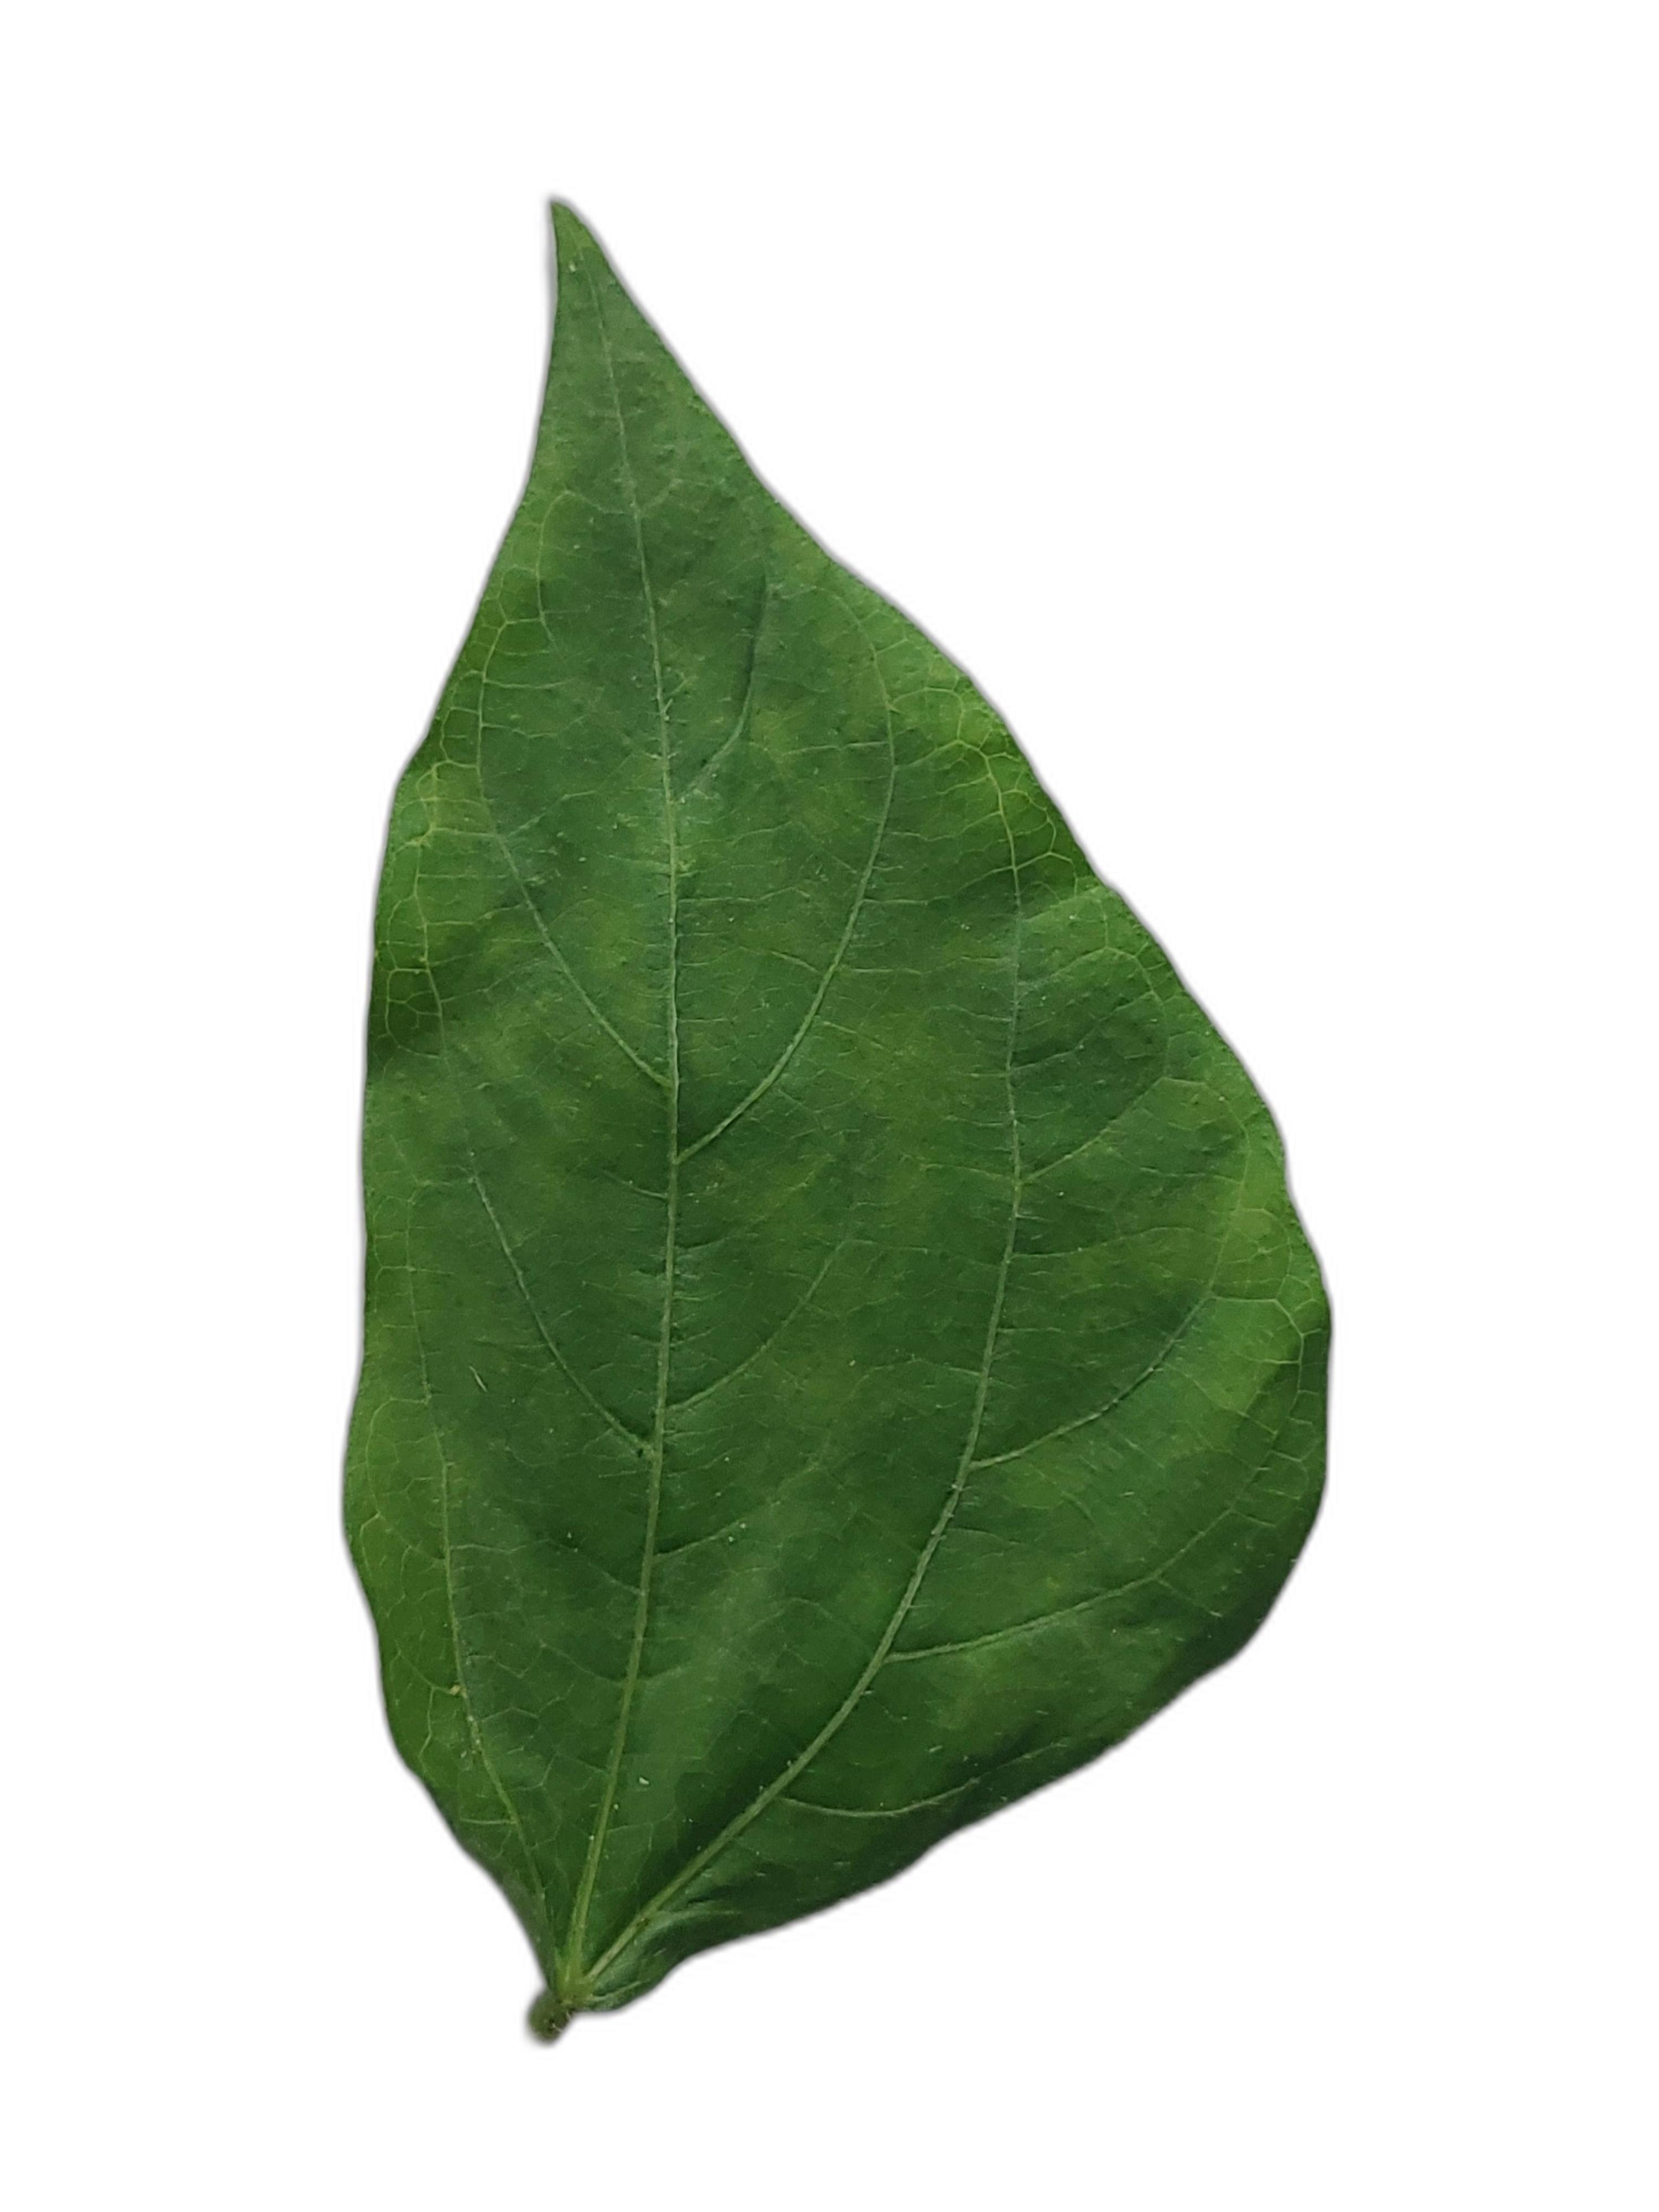
Label: Healthy